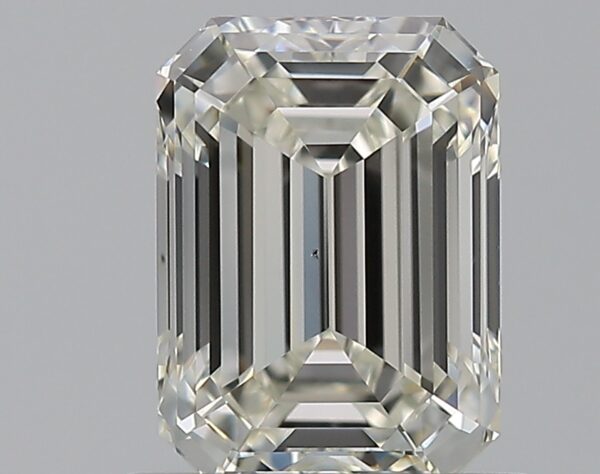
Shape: emerald
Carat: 1
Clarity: VS2
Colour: I
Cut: EX
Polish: EX
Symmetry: EX
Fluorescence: N
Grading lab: GIA
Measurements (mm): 6.63 x 4.78 x 3.28